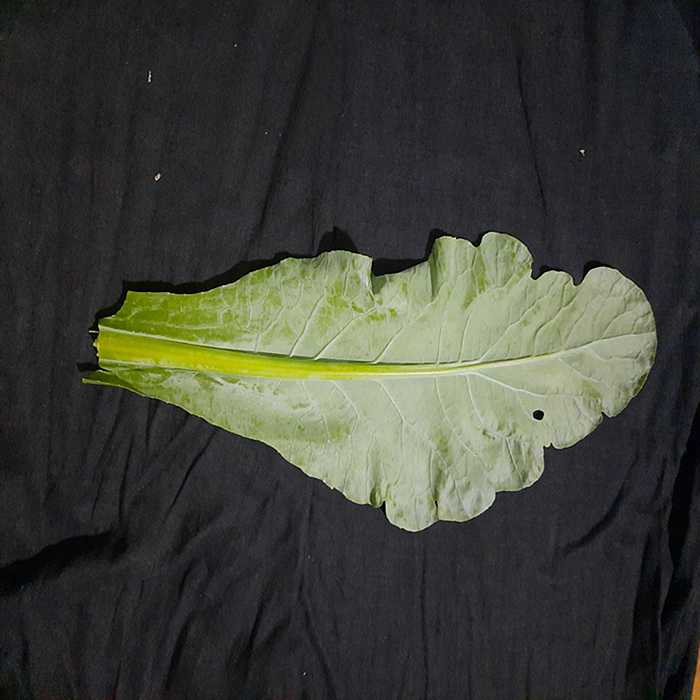
Plant: Cauliflower
Label: Fresh leaf